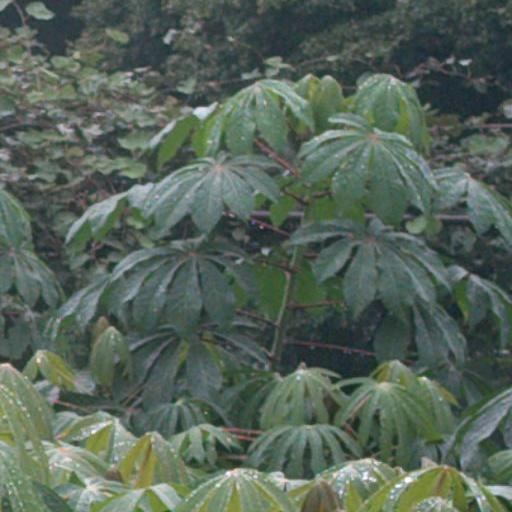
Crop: cassava